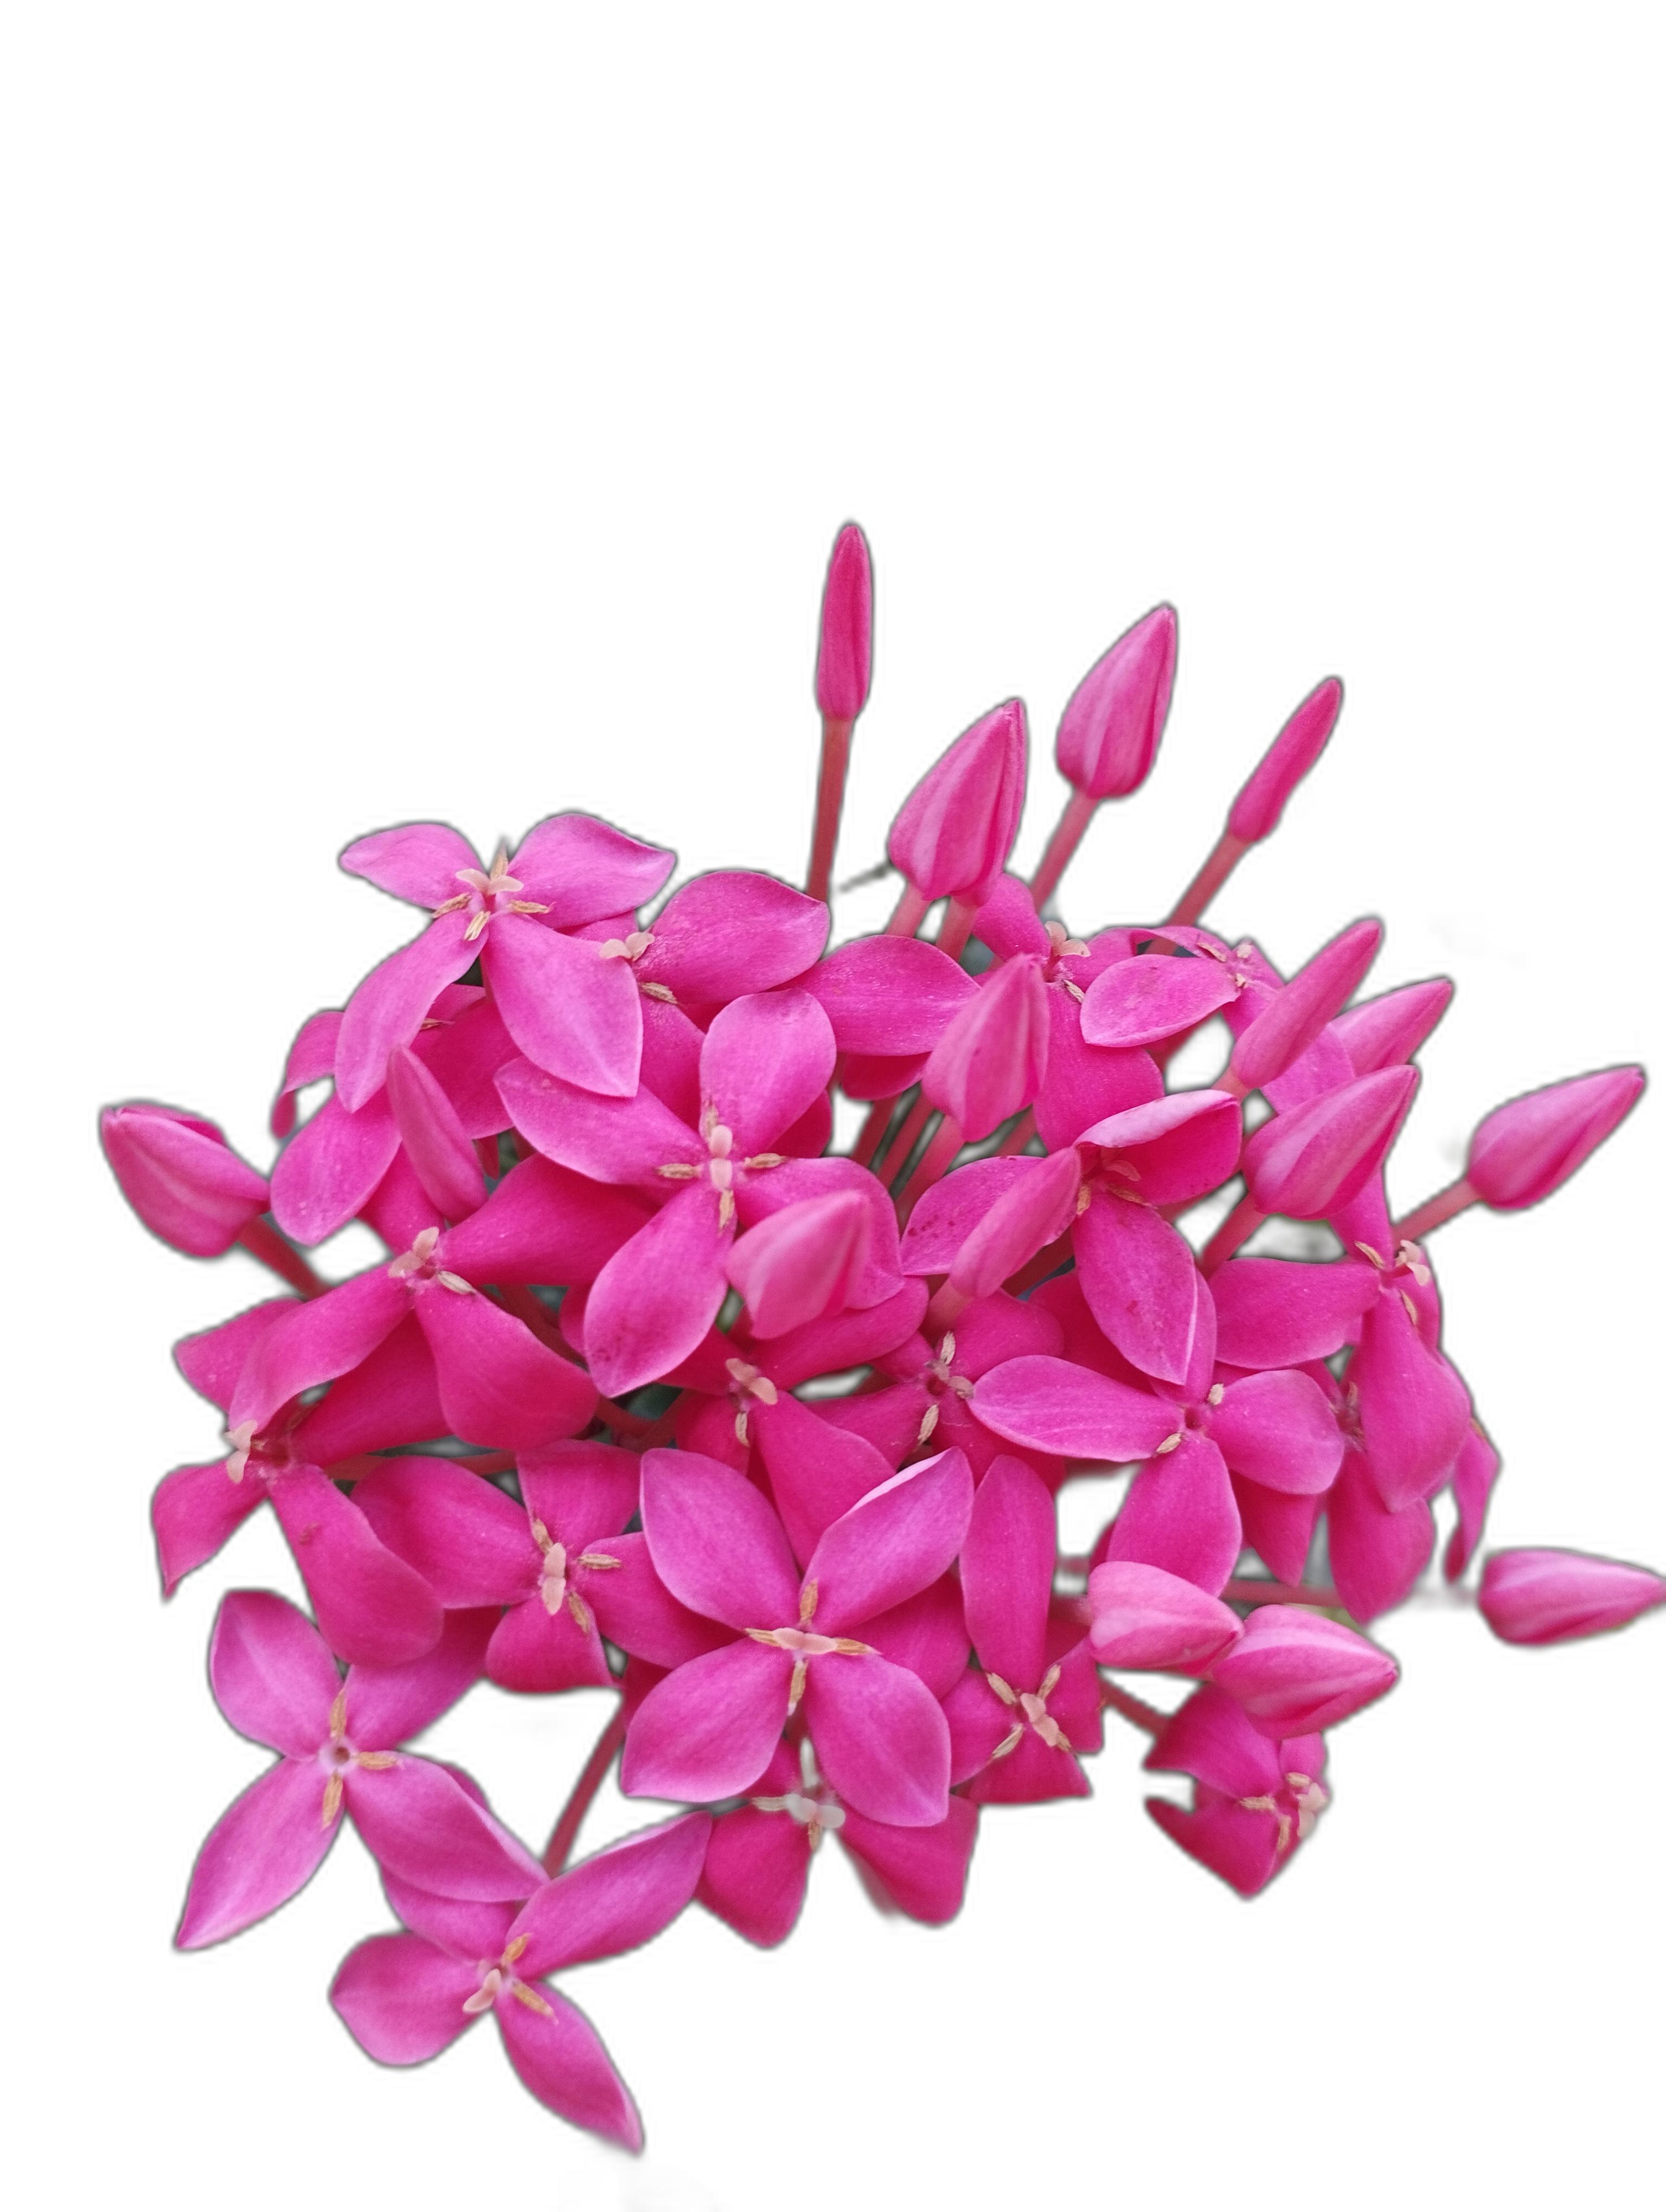
Label: Jungle geranium